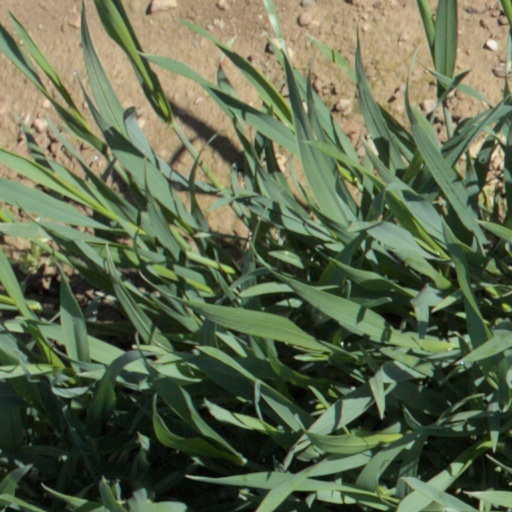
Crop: wheat